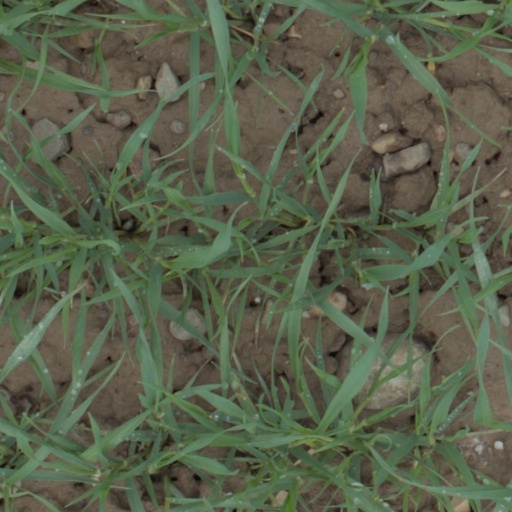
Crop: wheat